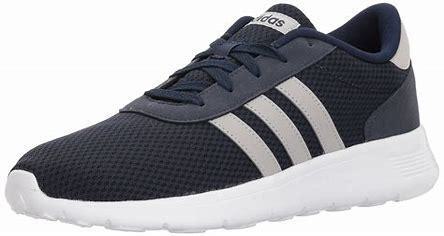
Brand: Adidas
Model: Lite Racer